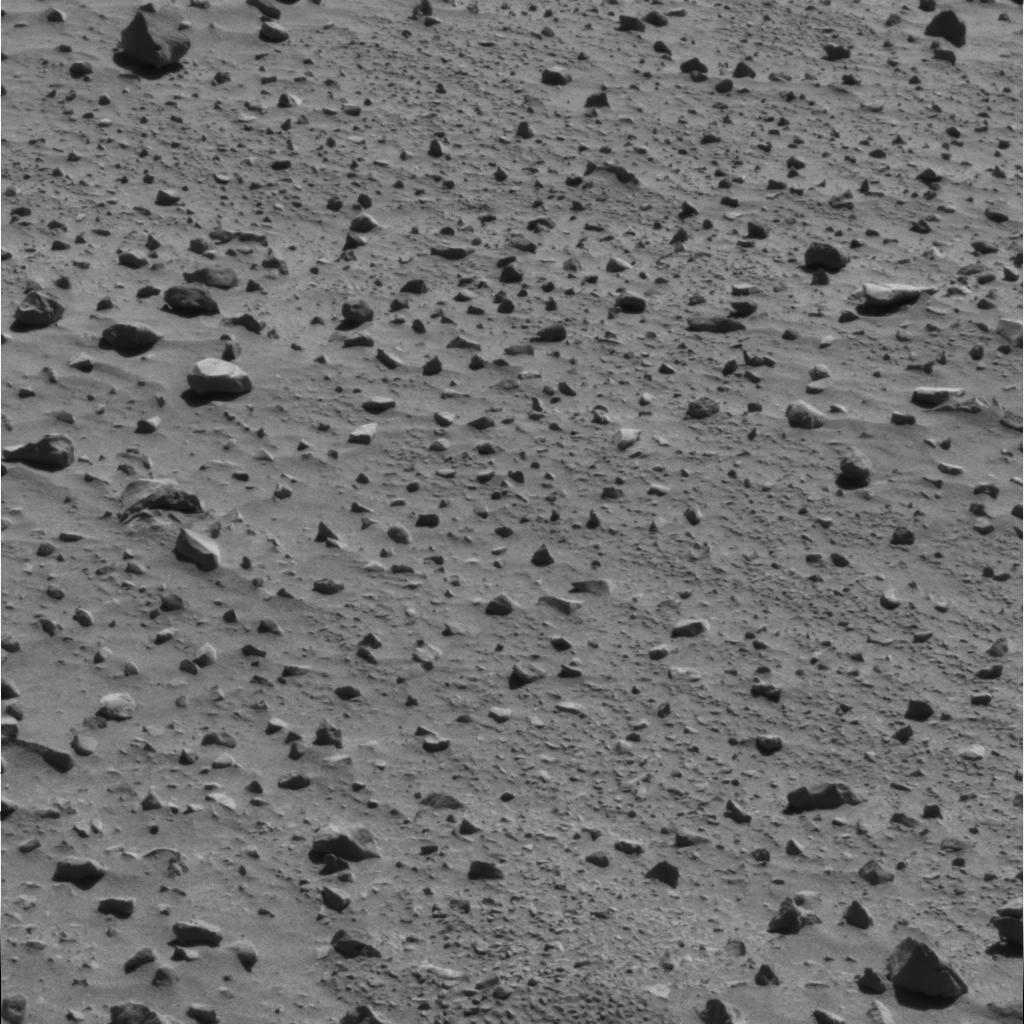
Surface features visible: Float Rocks, Clasts, Soil, Nearby Surface